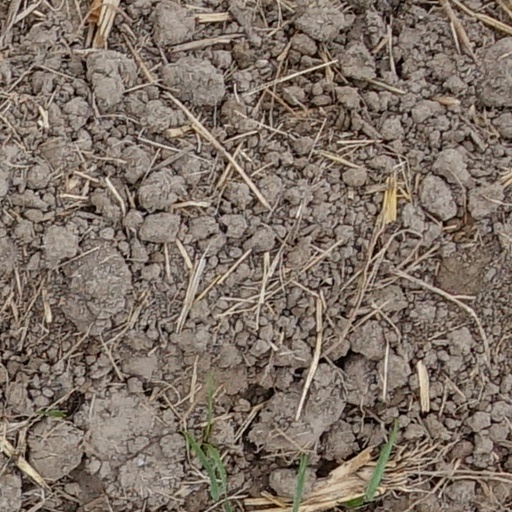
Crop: wheat